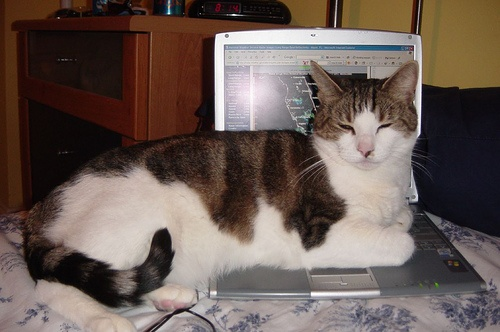
Sleepy cat rests on an open laptop computer.
A cat is laying contently across a laptop.
a sleeping cat is resting on a laptop
A cat lazing on the keyboard of a laptop computer on a bed
A cat laying on top in laptop on table.